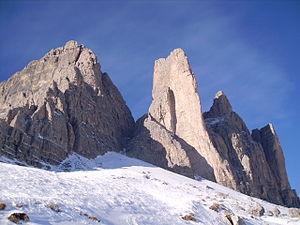
Spigolo, terme italien dont l'équivalent en français est « arête », désigne une structure caractéristique du relief dolomitique.